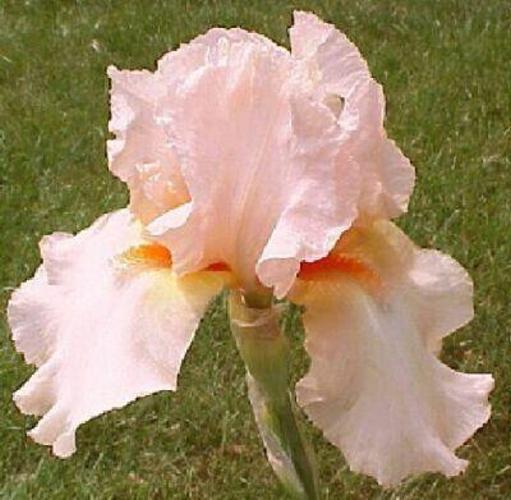
Label: bearded iris